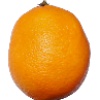
Label: Lemon Meyer 1